Henry of Stolberg-Wernigerode

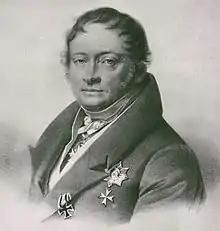
Count Henry of Stolberg-Wernigerode

Count Henry of Stolberg-Wernigerode (25 September 1772 in Wernigerode Castle – 16 February 1854 in Wernigerode Castle) succeeded his father in 1824 as ruler of the County of Wernigerode.